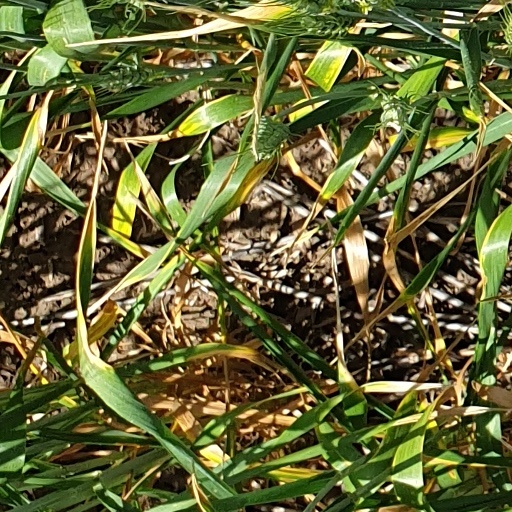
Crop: wheat